3205th Drone Squadron

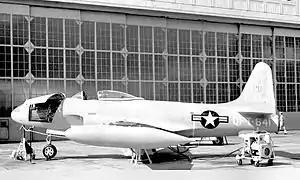
Lockheed QF-80 drone at Eglin AFB

The 3205th Drone Squadron was organized in April 1950, when it assumed the mission of operating QB-17L Flying Fortresses as drone aerial targets from the 550th Guided Missiles Wing. The squadron operated QB-17 drones and DB-17 controller aircraft, providing aerial targets for surface-to-air and air-to-air missile development programs at Eglin Air Force Base, Florida. The unit also used QF-80 Shooting Star jets for aerial gunnery targets for Air Defense Command interceptor squadrons.